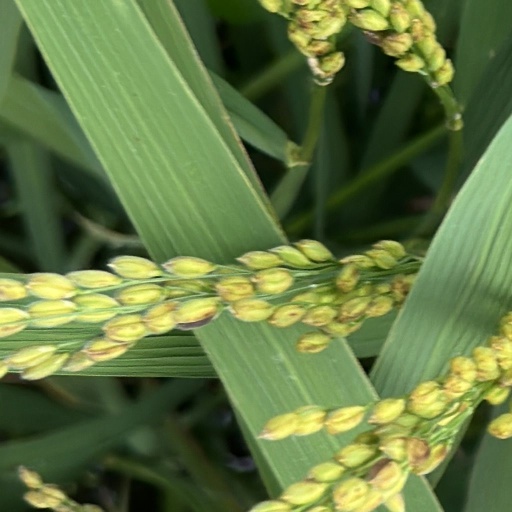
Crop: rice